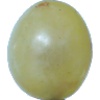
Label: Grape White 1